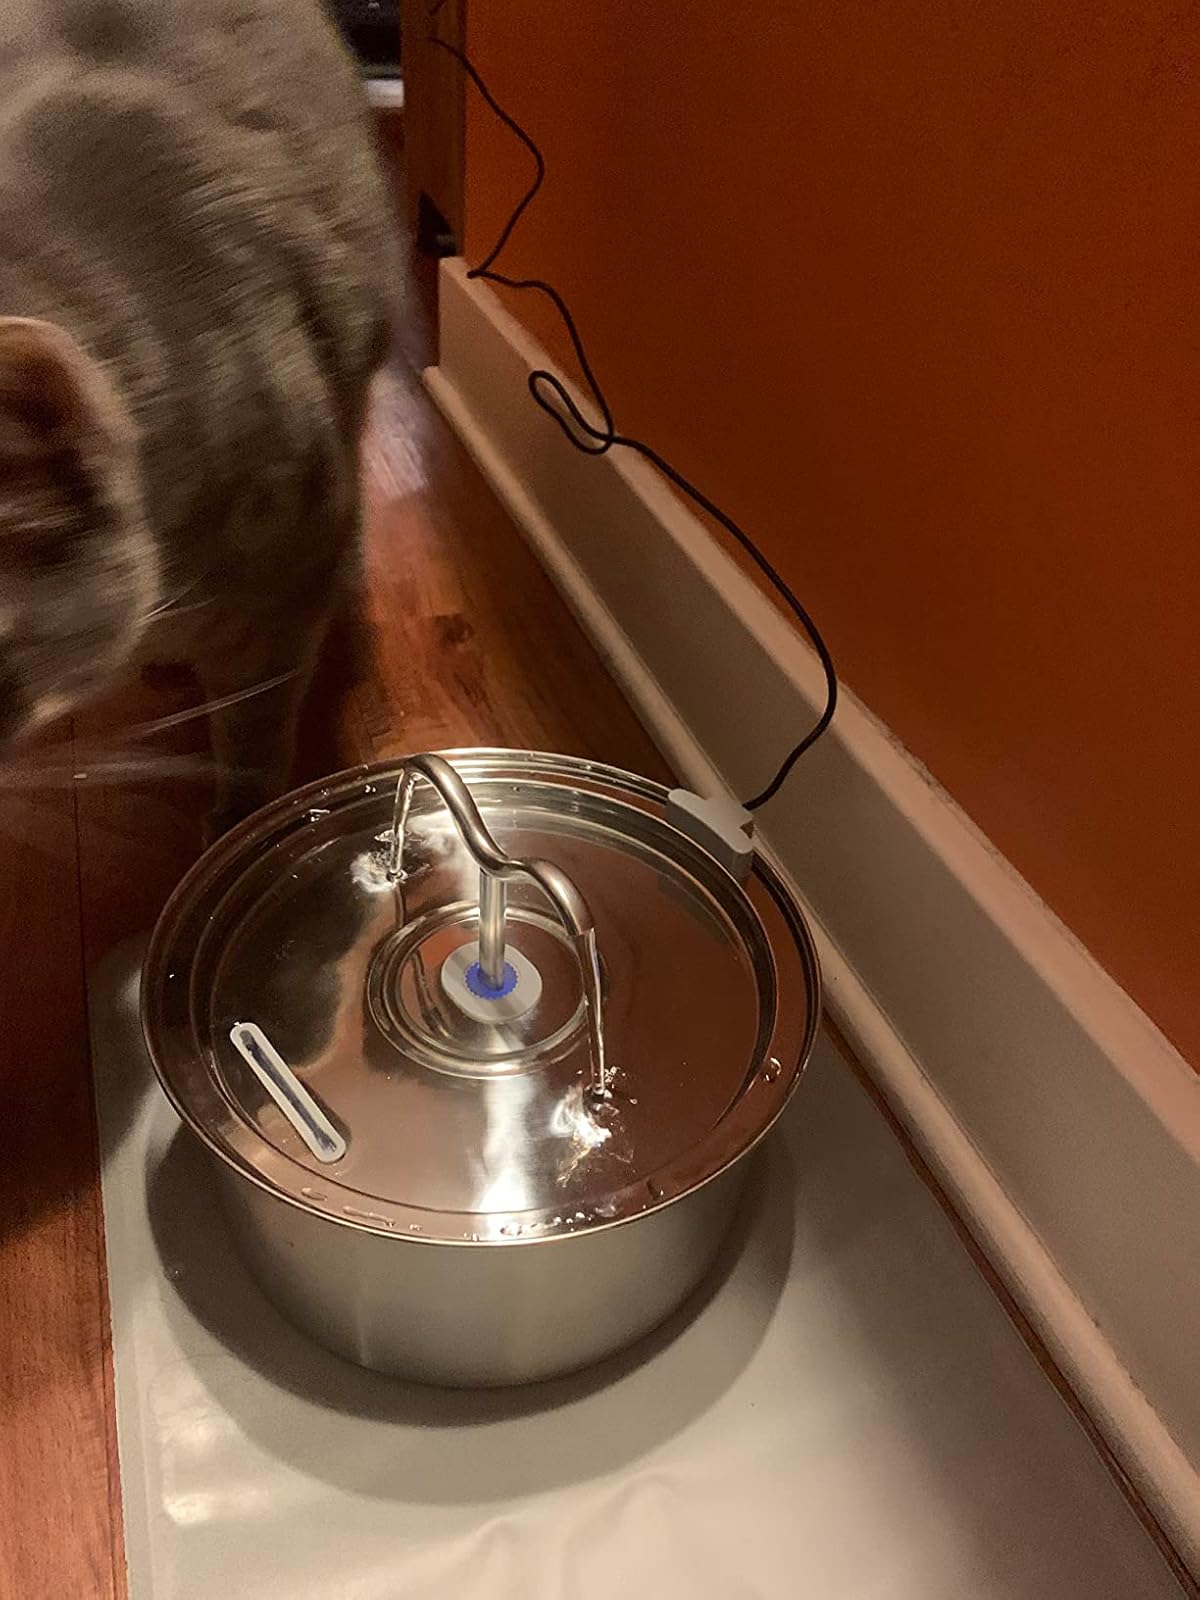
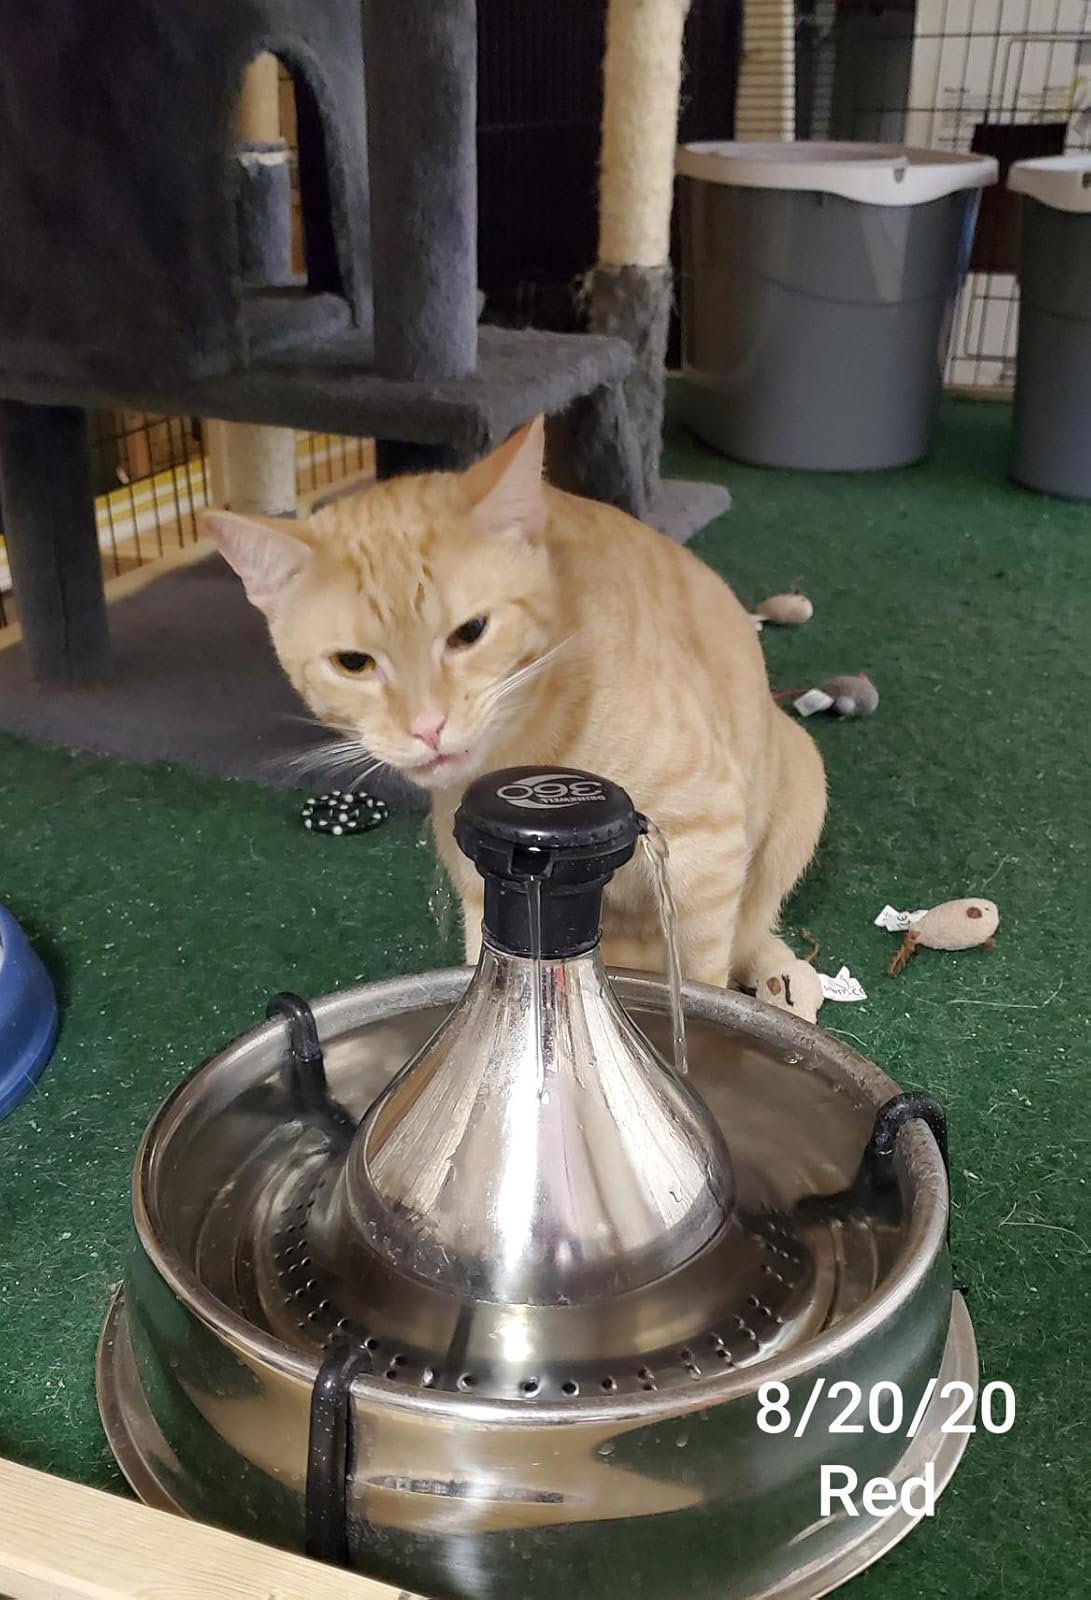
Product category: items_bowl
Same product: no